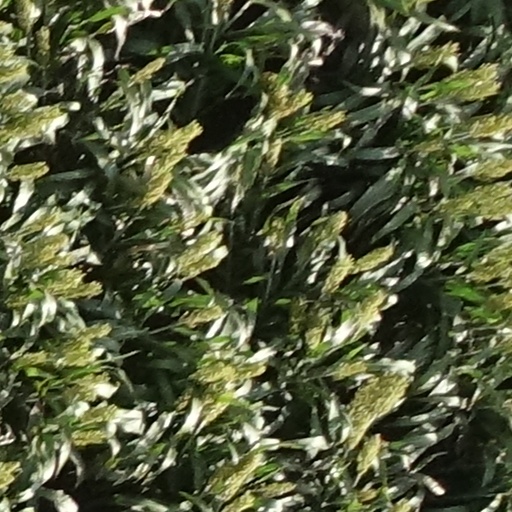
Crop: sorghum